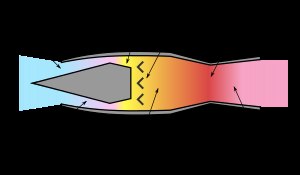
Jetmotor / Turbinemotorer
Ramjetmotor
Jetmotoren er en relativ gammel opfindelse. Teknologien blev demonstreret af Heron af Alexandria i det 1. århundrede. En Aeolipile var en vandbeholder med to dyser. Ved opvarmning fik dampjetkraften aeolipilen til at rotere. Den mere avancerede motor er ikke mere end små 100 år gammel. Udviklingen af denne opfindelse er til gengæld gået meget hurtigt pga. 2. verdenskrig.